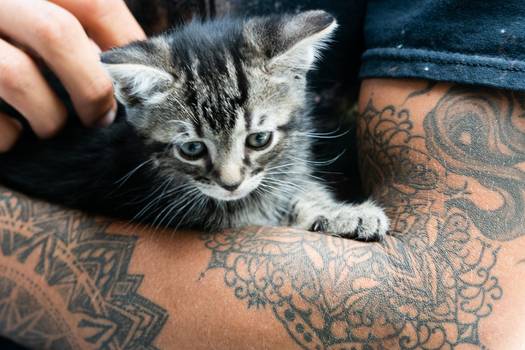
Label: No Watermark